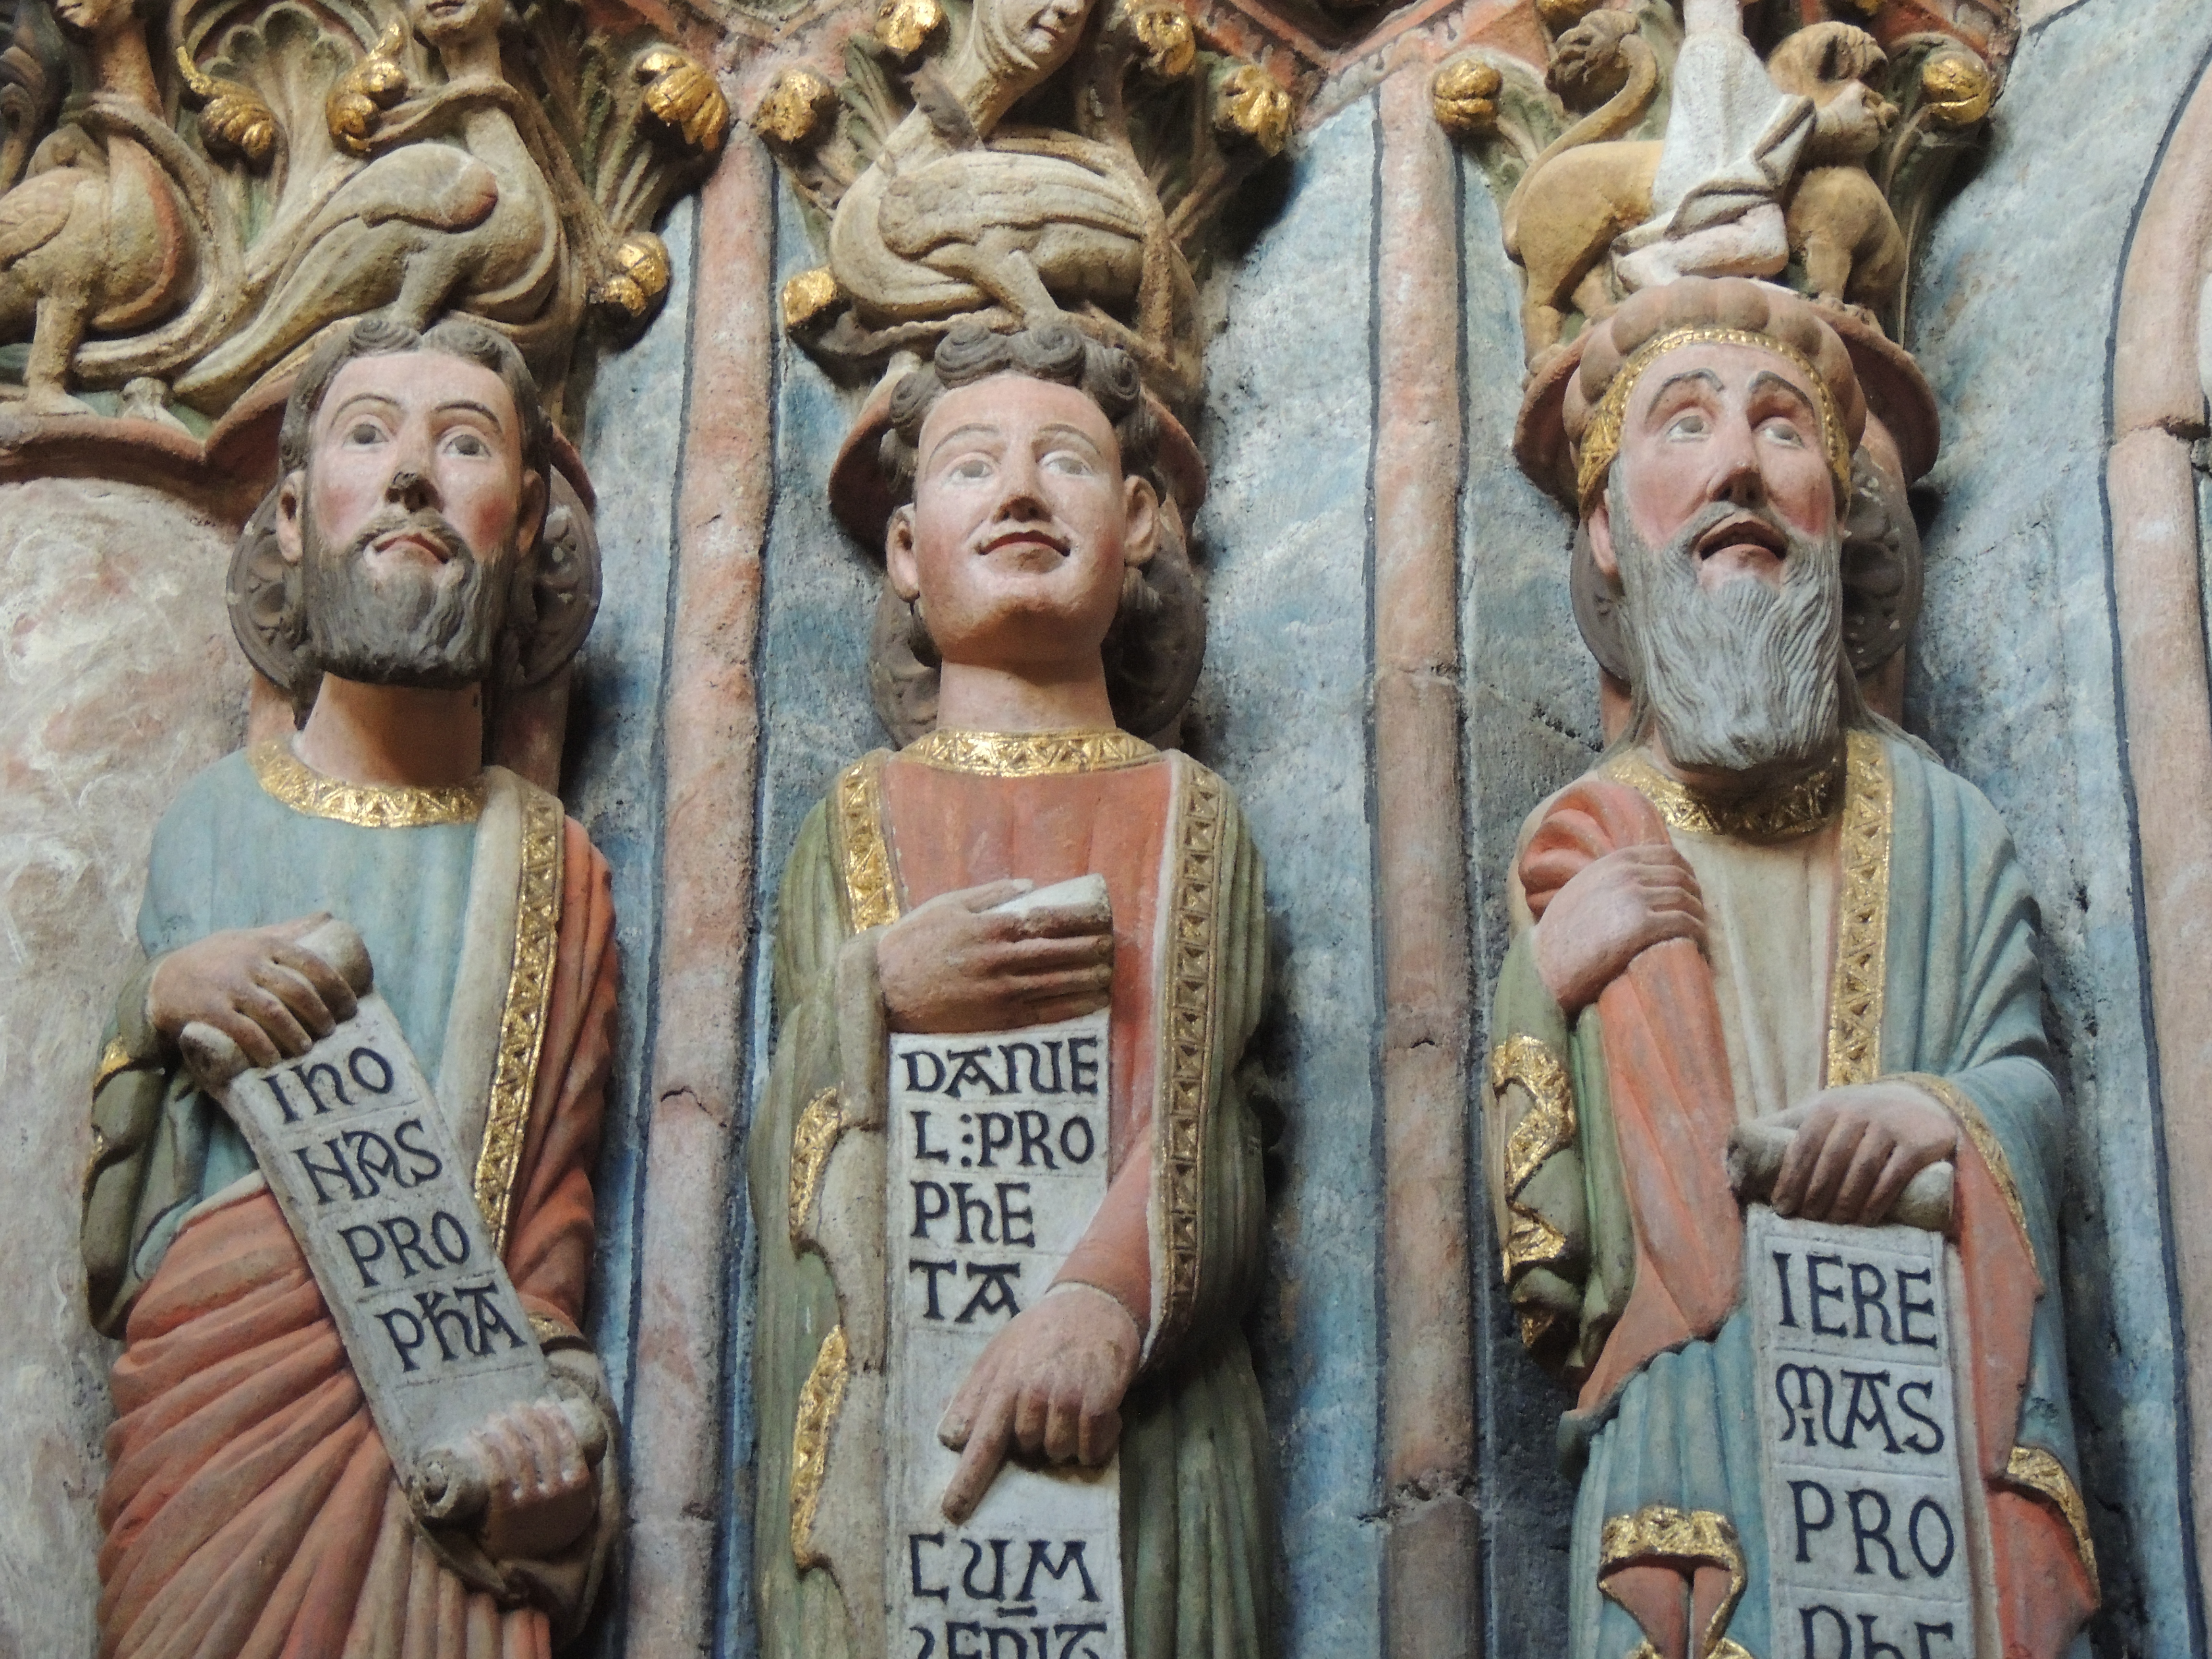
statue, religion, sculpture, art, temple, carving, mythology, ancient history